Real interest rate

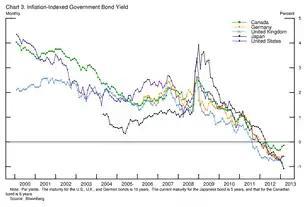
Yields on inflation-indexed government bonds of selected countries and maturities.

The real interest rate is the rate of interest an investor, saver or lender receives (or expects to receive) after allowing for inflation. It can be described more formally by the Fisher equation, which states that the real interest rate is approximately the nominal interest rate minus the inflation rate.